Emilia Saleny

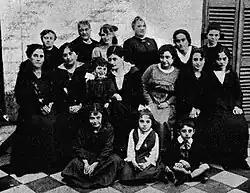
Saleny with graduates from her academy

She worked as an actress at the in 1915. She also founded an academy for film acting, which was described as the most serious and reliable of all those in Buenos Aires by critics of the film magazine "La Película".